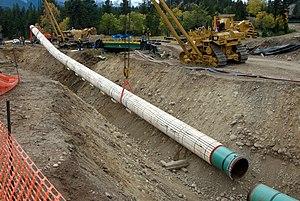
Le bois lorsque constamment immergé dans l'eau se conserve sans pourrissement, ce qui en a fait un matériau de choix dans les conduites d'eau en bois mais aussi les saumoducs en bois. Des conduites d'eau en bois ont été établies de temps immémoriaux. Des fûts de bois ont été percés dans leur longueur. Puis, comme pour la fabrication des tonneaux, de véritables pipelines ont été créés par cerclage de douelles.